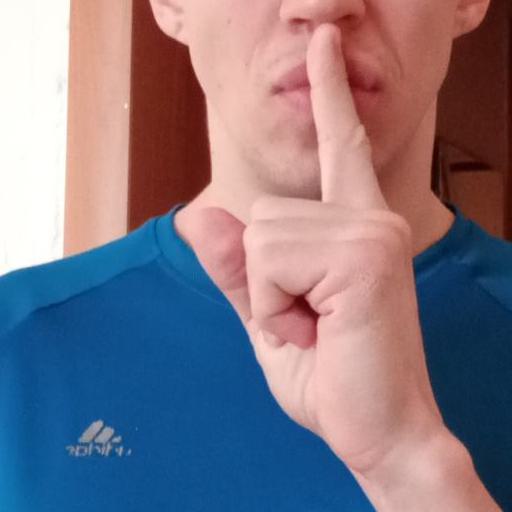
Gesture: mute